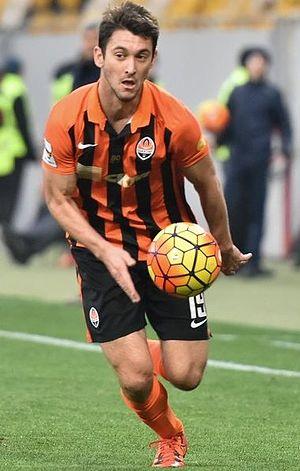
Facundo « Chucky » Ferreyra, né le 14 mars 1991 à Lomas de Zamora, est un footballeur argentin qui évolue au poste d'attaquant au Benfica Lisbonne